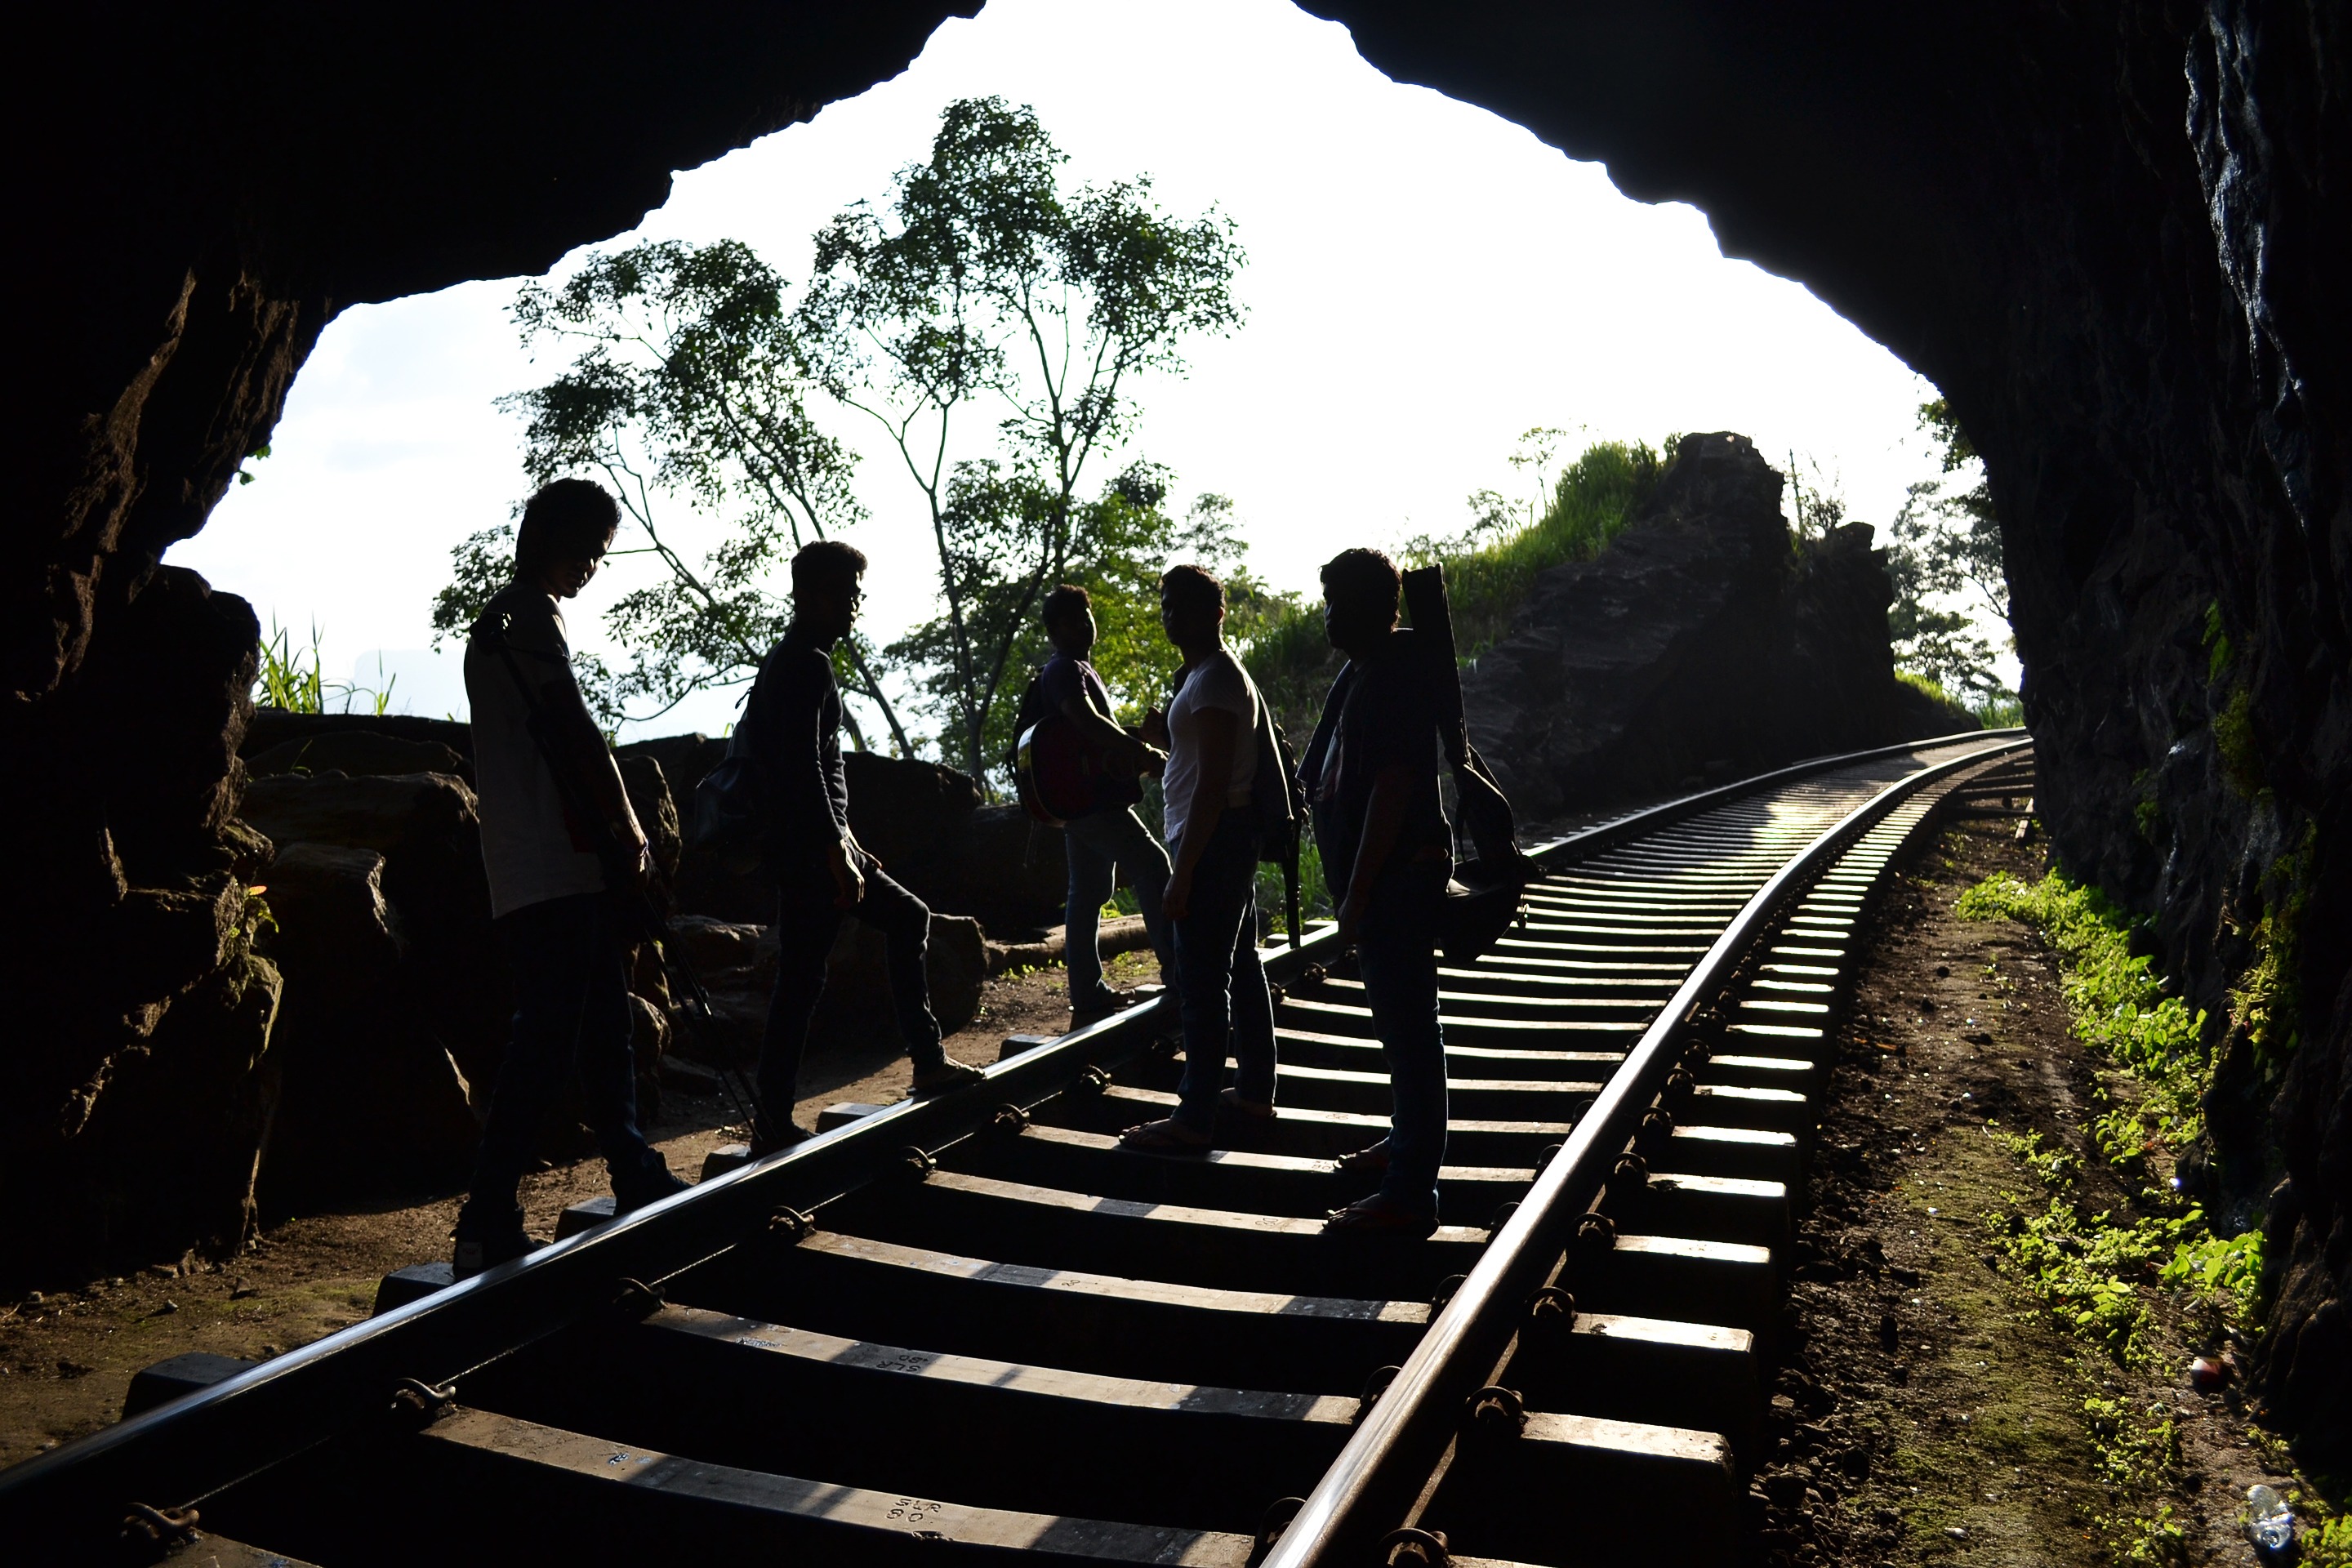
tree, path, plant, sky, track, guitar, boy, rail, train, tunnel, transport, band, tourism, leisure, men, temple, rails, boys, sri lanka, ceylon, rail road, white sky, mawanella, kadugannawa